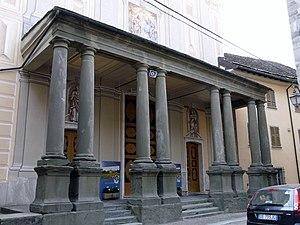
Sassello est une commune italienne d'environ 1 850 habitants située dans la province de Savone, dans la région Ligurie dans le nord-ouest de l'Italie.